Estonian Military Academy

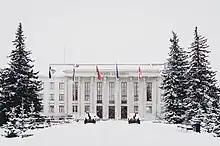
Estonian Military Academy building

The Estonian Military Academy is an institution of applied higher education for national defence in Tartu, Estonia.